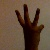
The image shows a hand gesture representing the number 6 in Indian Sign Language.